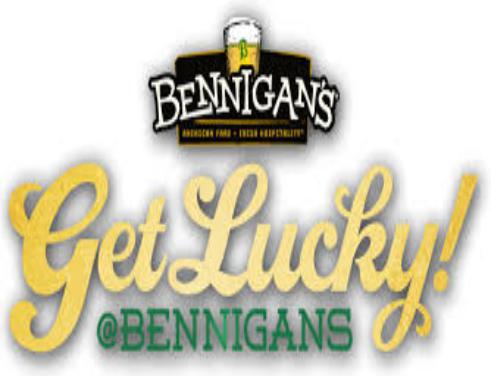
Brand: Bennigan's
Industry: Food